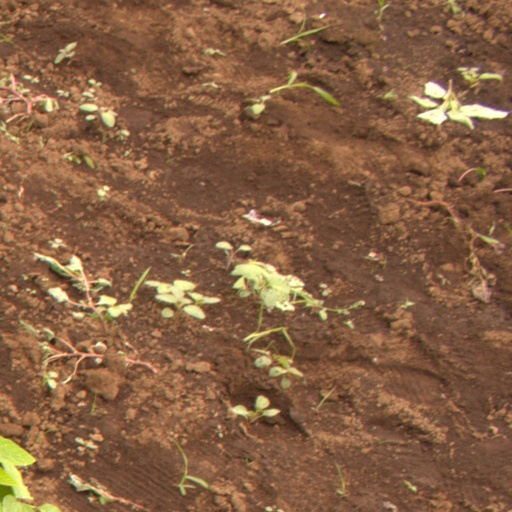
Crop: soybean